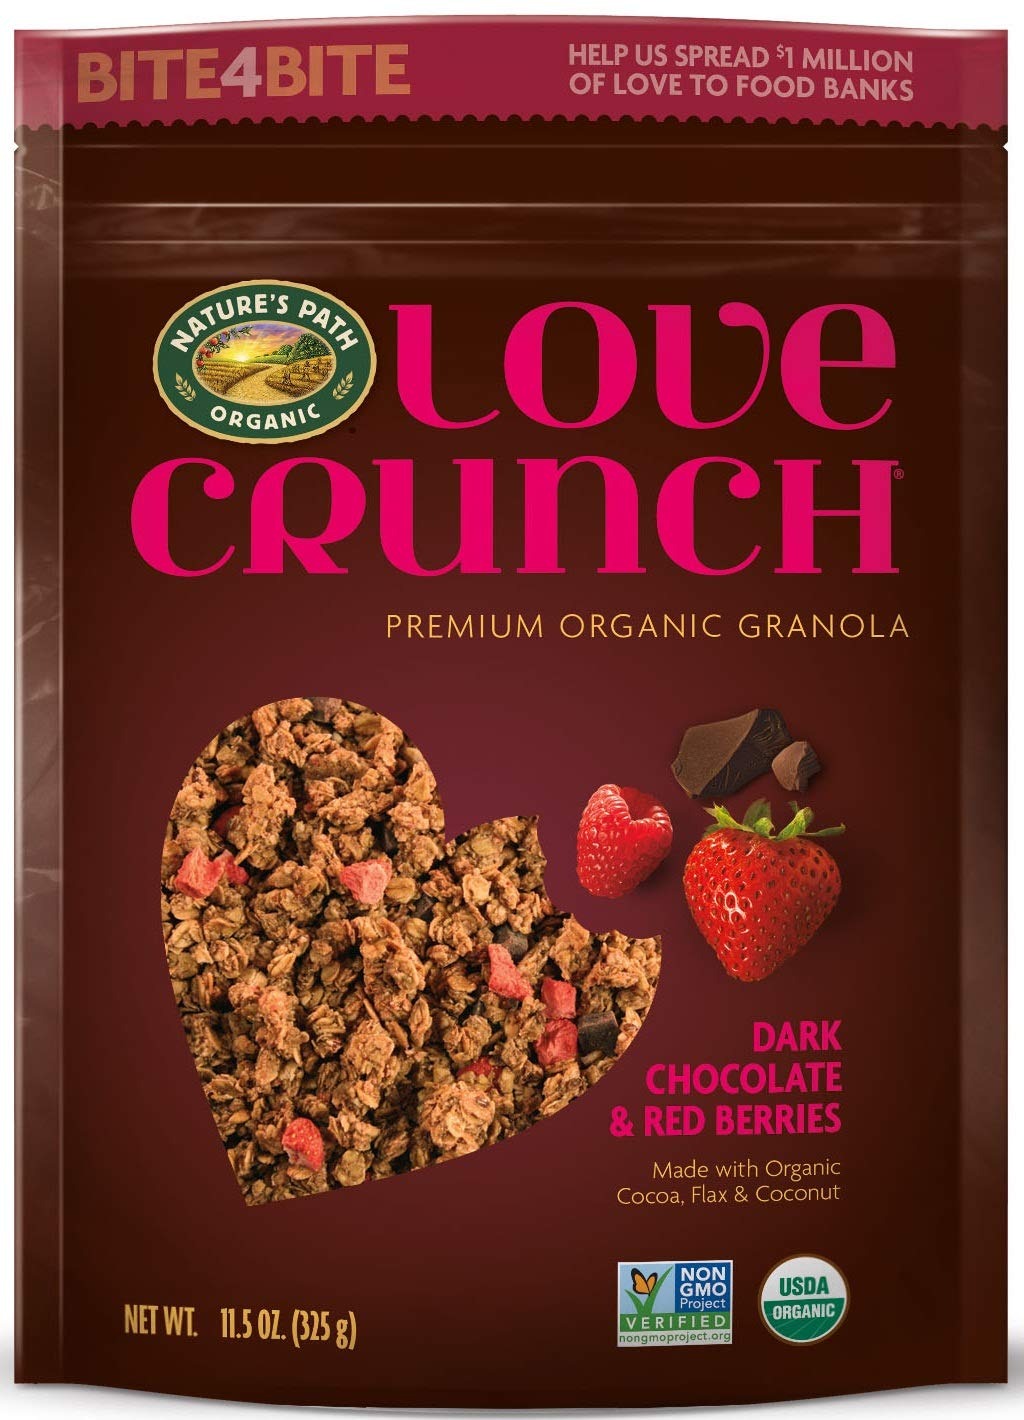
Item Name: Natures Path Love Crunch Dark Chocolate Granola, 11.5 Ounce - 6 per case.
Value: 69.0
Unit: Ounce

Price: 6.09